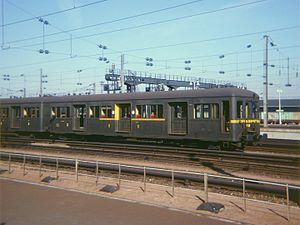
Rame ""Standard"" aux garages des Batignolles le 18 septembre 1976."
Les Z 1400 sont d'anciennes automotrices électriques de banlieue de la Chemins de fer de l'État mise en service en 1924 et radiées en 1979. Intégrées à la SNCF en 1938, elles desservaient les lignes de l'Ouest de Paris.
La Z 9055 est une ancienne automotrice électrique prototype de la SNCF alimentée en courant alternatif à « fréquence industrielle », c’est-à-dire la fréquence standard 50 Hz délivrée notamment par EDF.